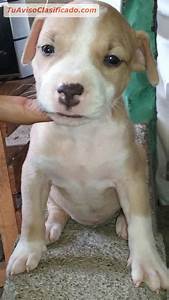
Label: cane